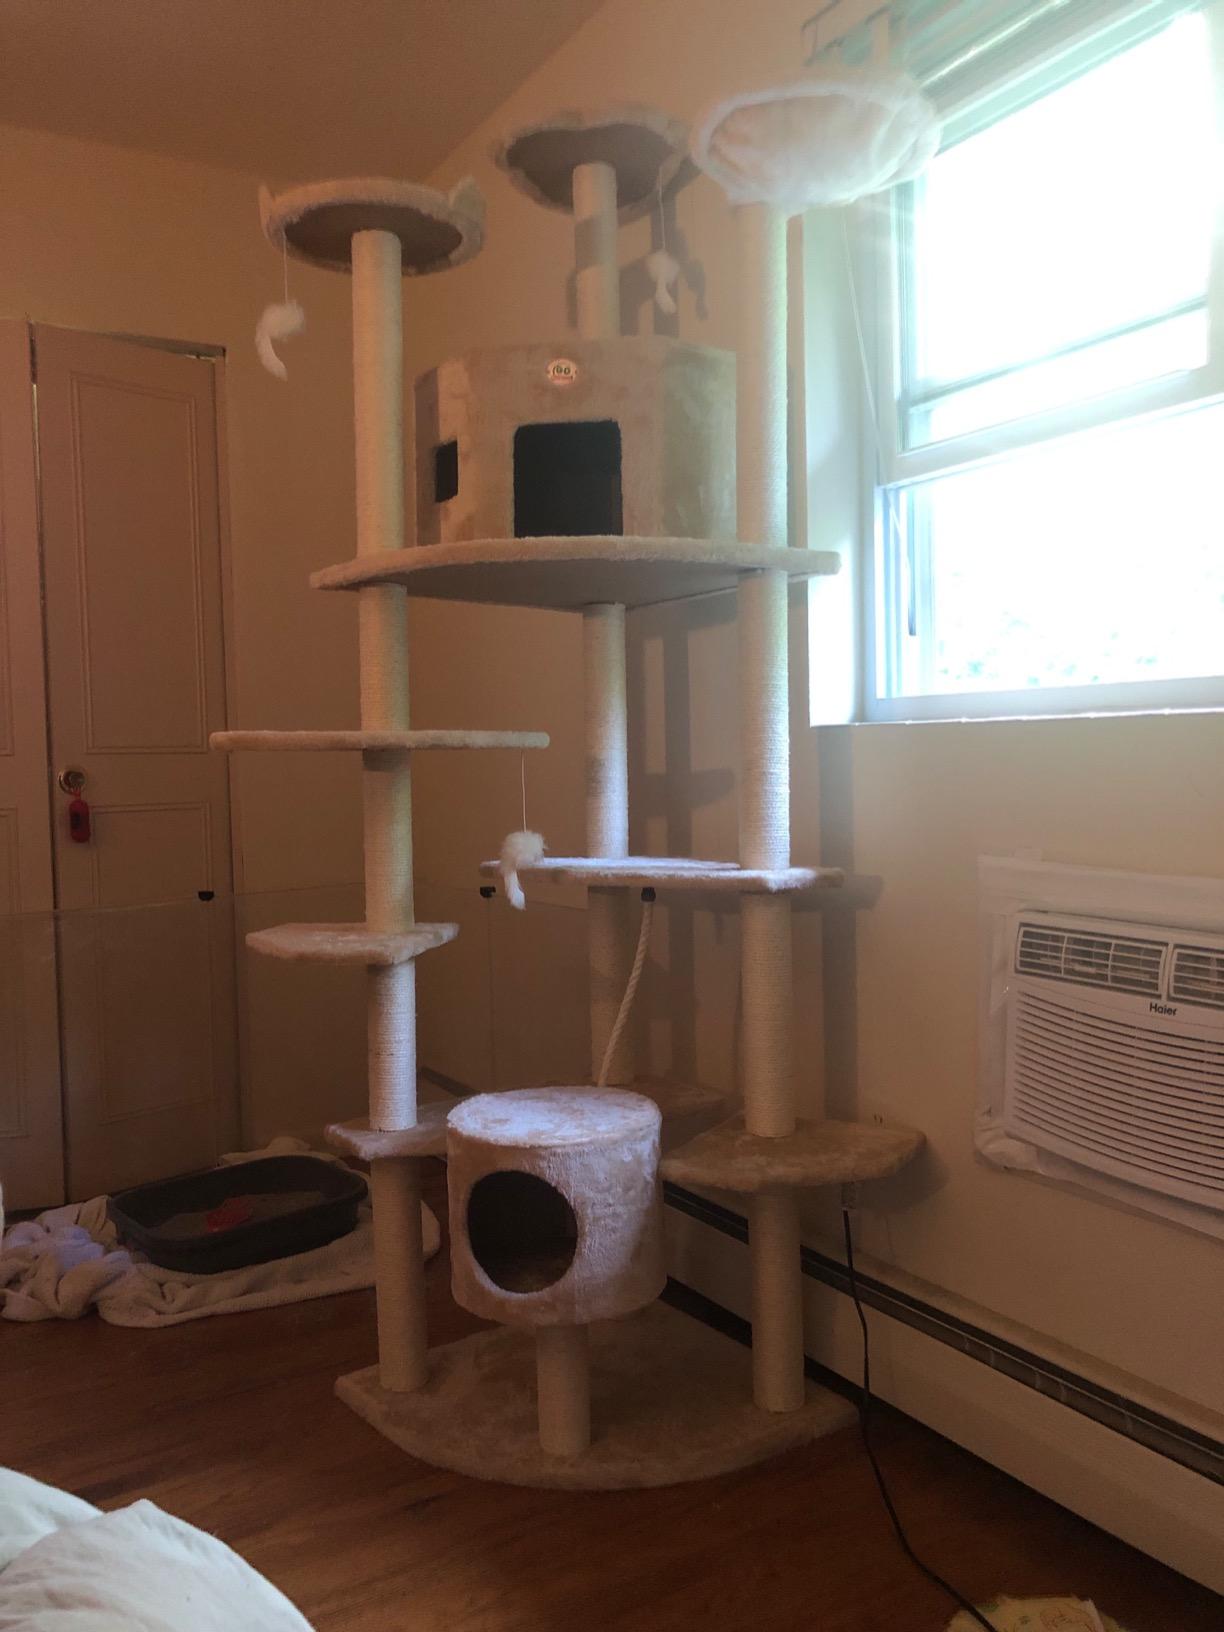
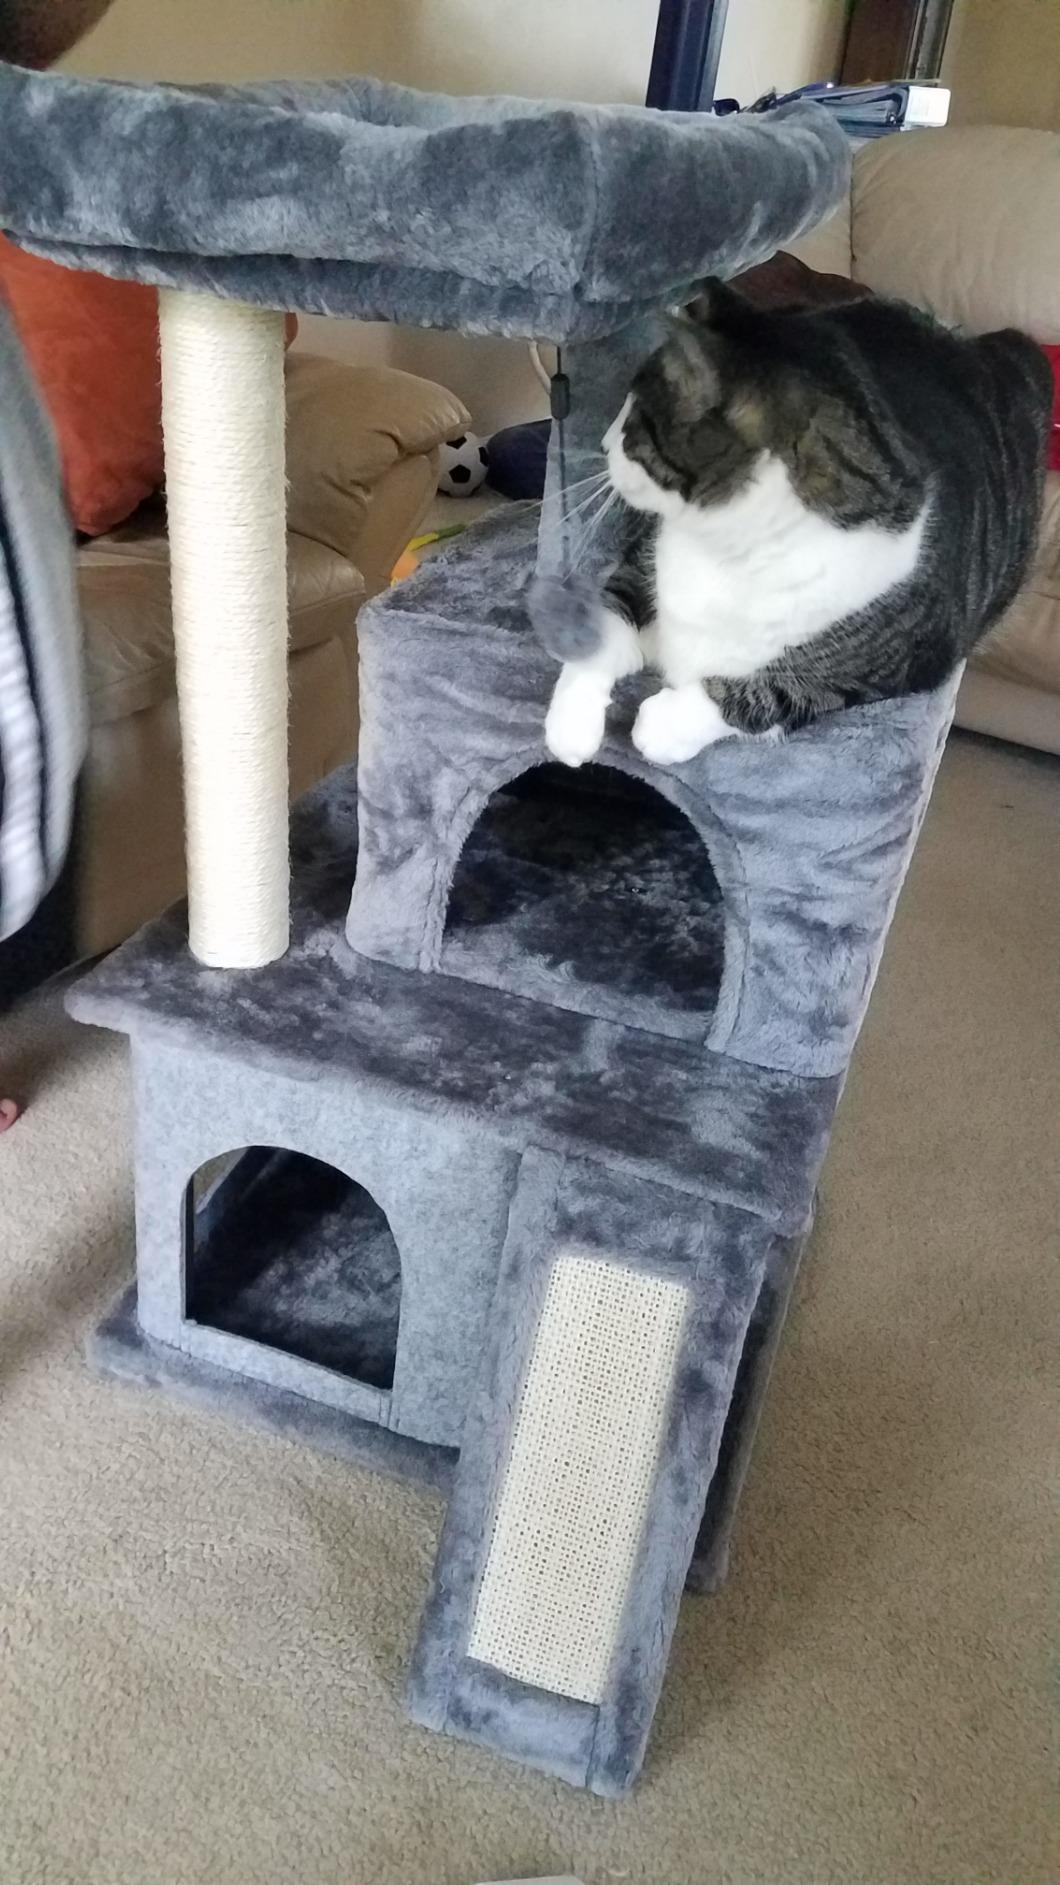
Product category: items_cat tree
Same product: no